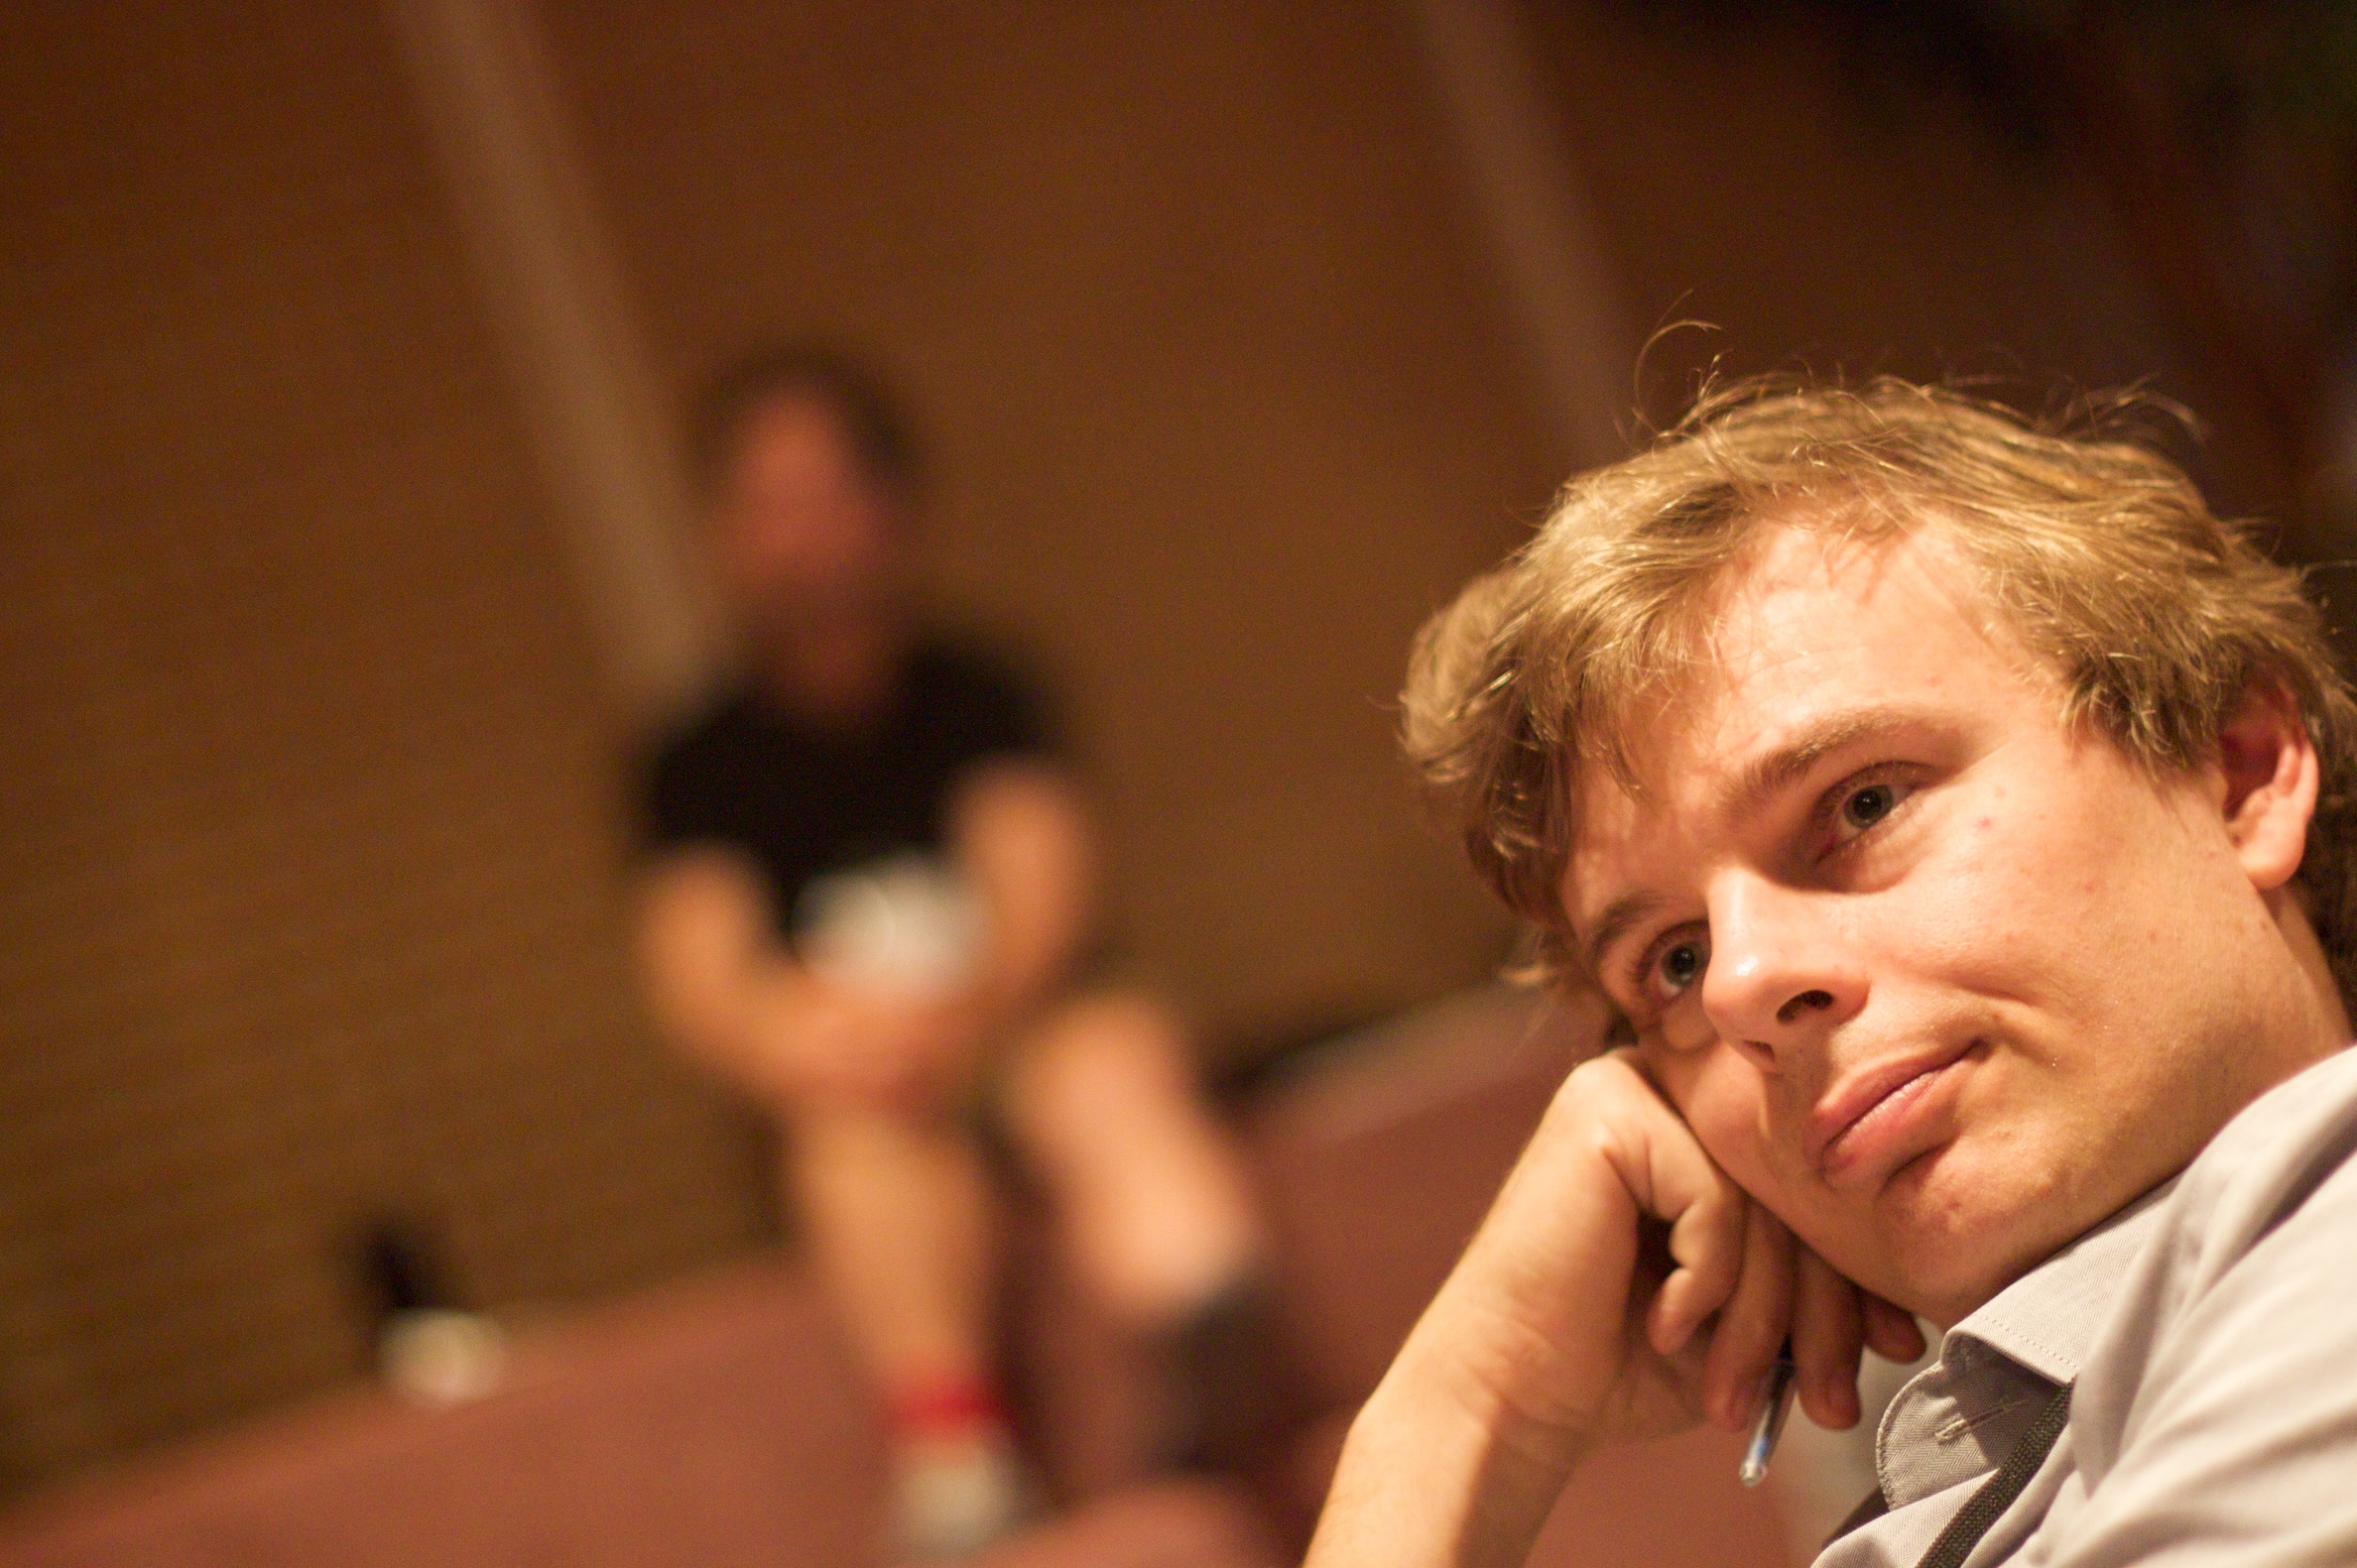
person, audience, vancouver, singing, 2009365, opened09